Multi-unit spectroscopic explorer

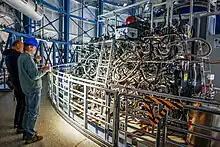
Intricate network of pipes surrounding the 24 spectrographs of the MUSE instrument.

To achieve the latter two points, the spectrograph consists of 24 identical integral field units (IFU), hence reducing cost by replication. These have each excellent image quality and light in the instrument plan is slice up and sent to individual IFUs using an image slicer.